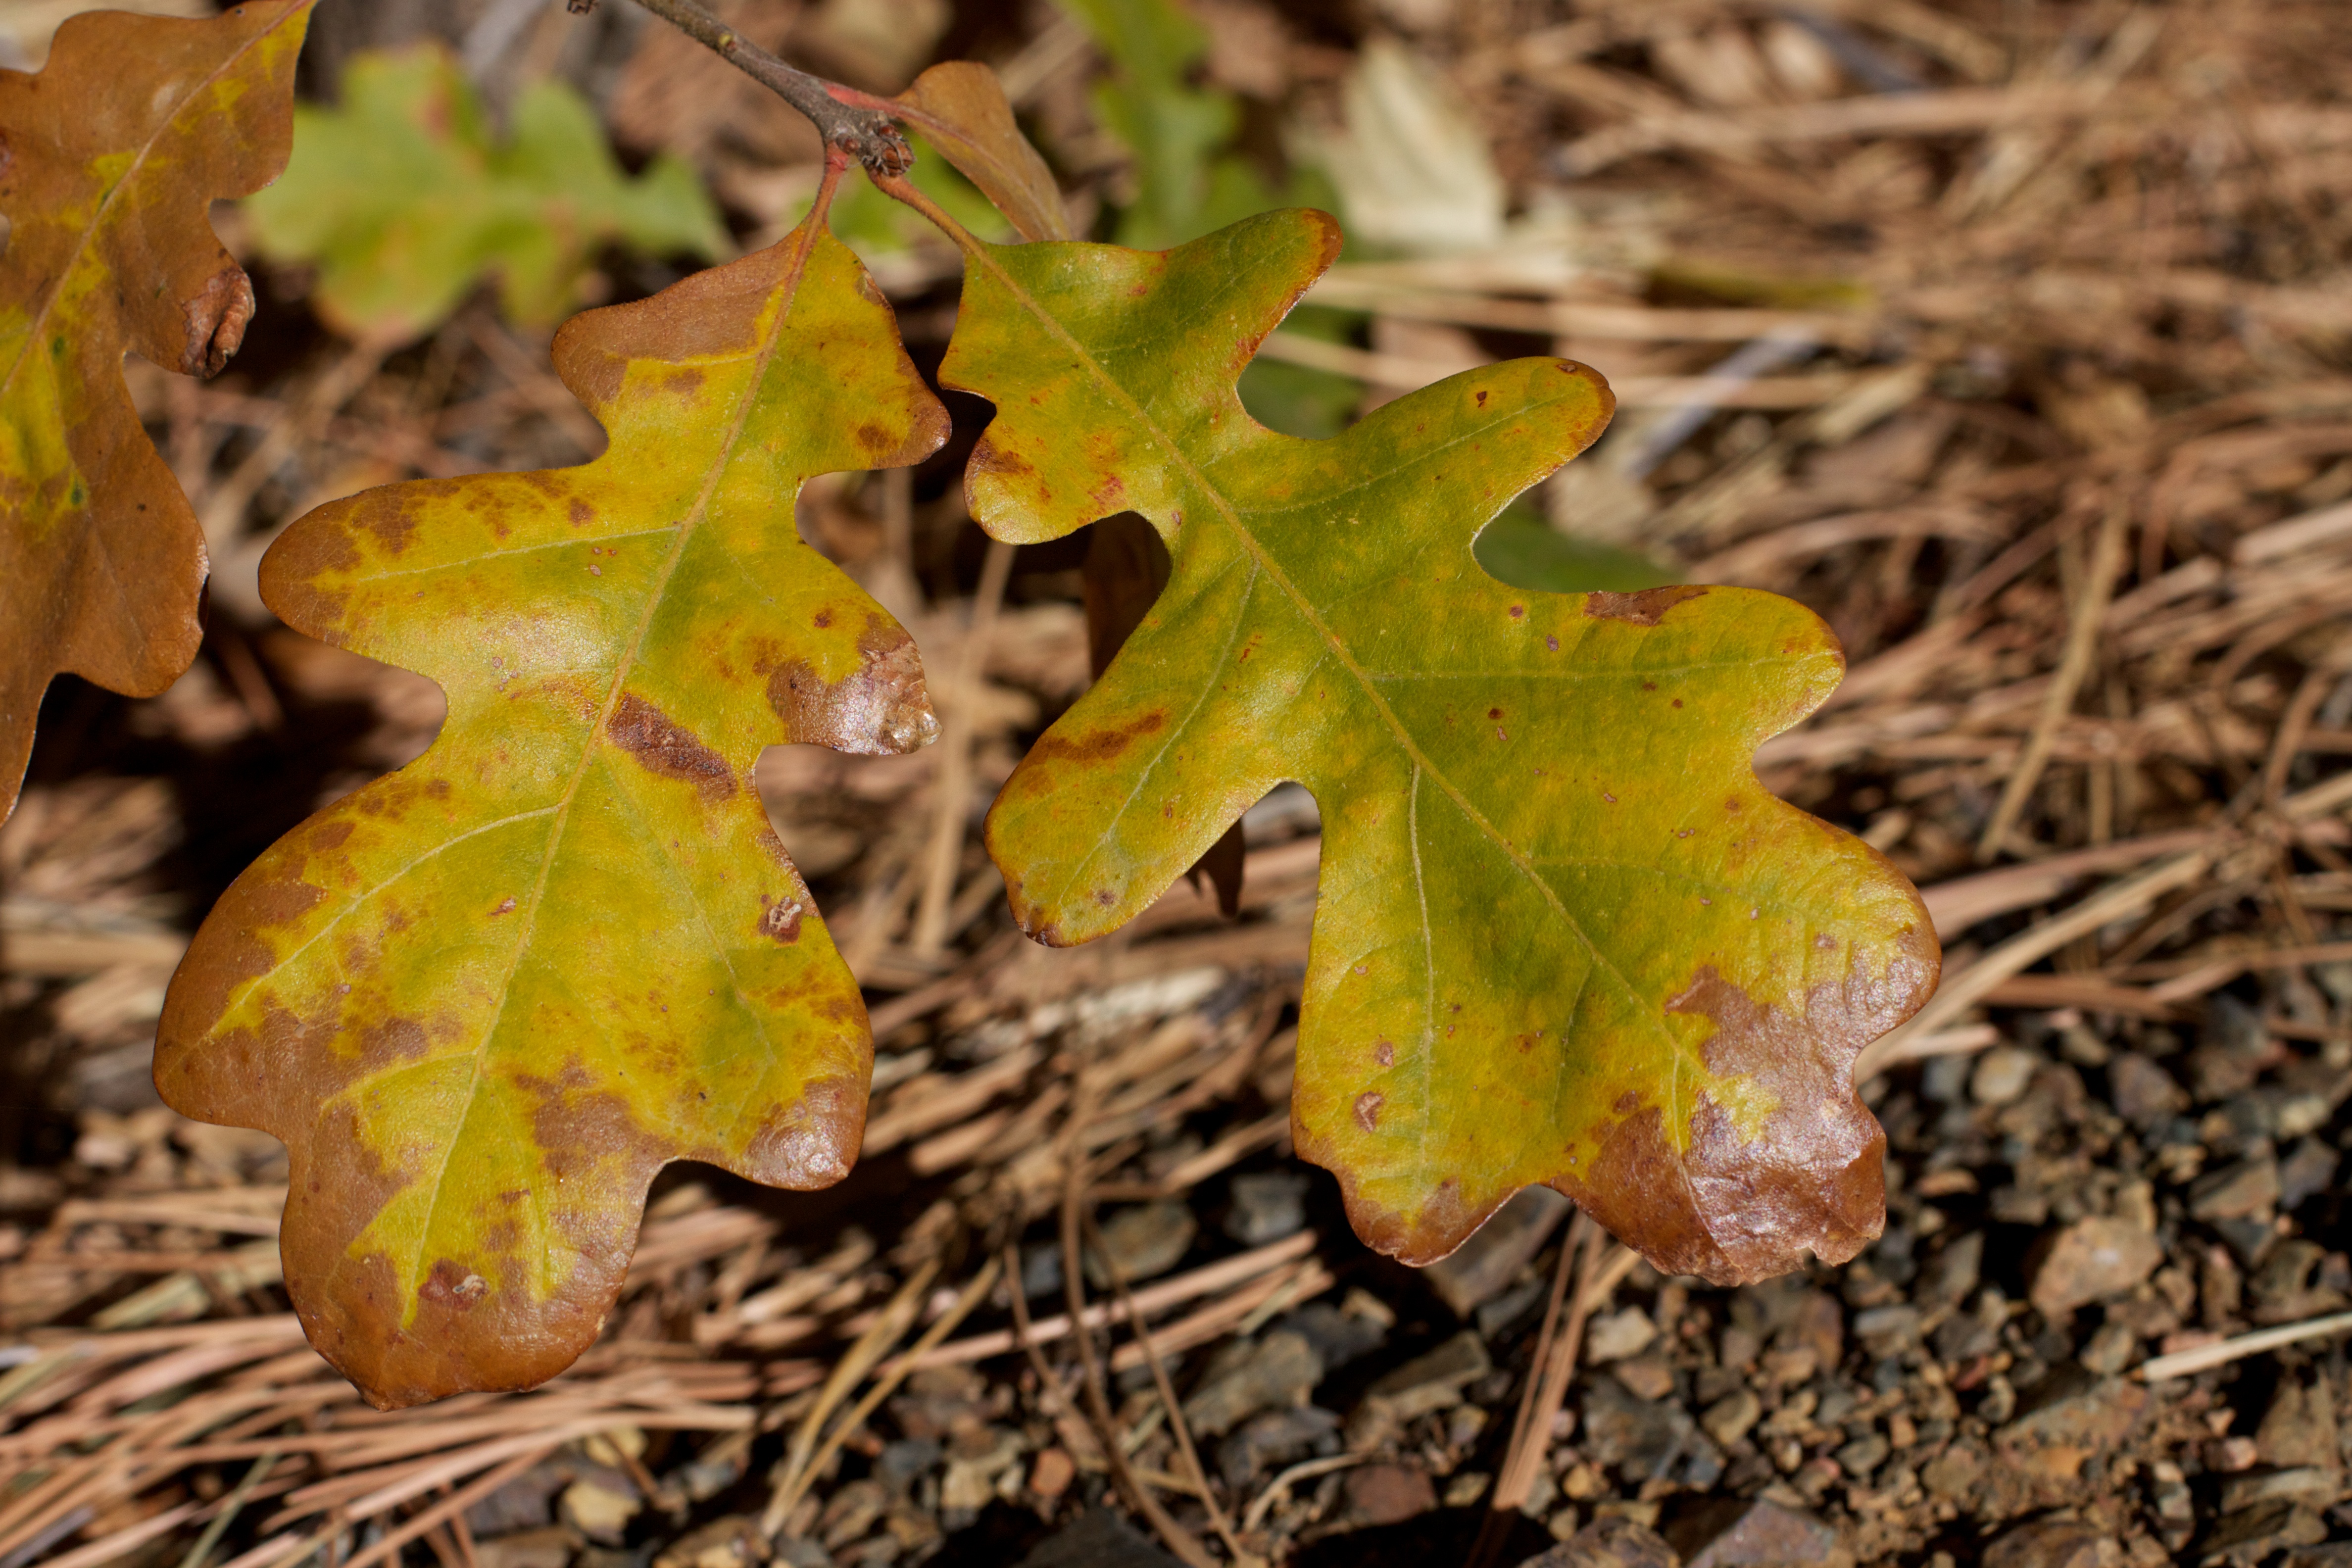
tree, nature, branch, plant, leaf, flower, produce, autumn, soil, botany, yellow, flora, season, maple tree, maple leaf, deciduous, oak, macro photography, flowering plant, maidenhair tree, plant stem, woody plant, land plant